Cornish and Breton twin towns

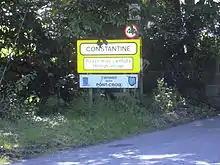
A twinning sign indicating the relationship between Pont-Croix and Constantine

The following table lists the names of Breton communities which have concluded town twinning agreements with communities in Cornwall: